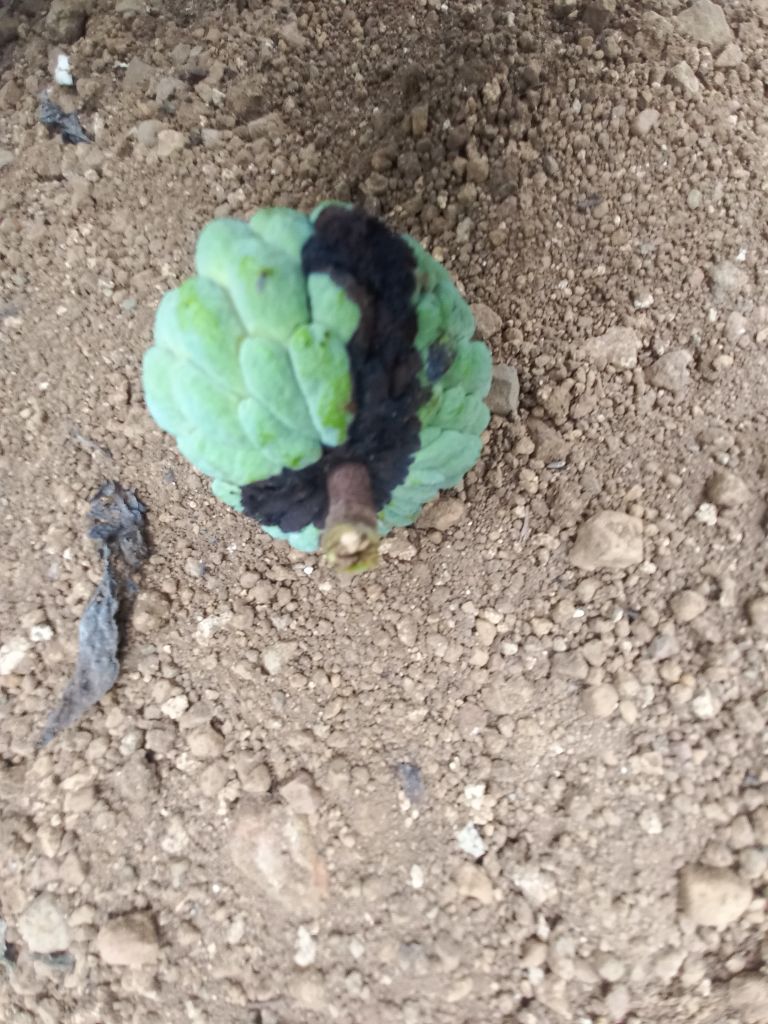
Disease label: Diplodia Rot